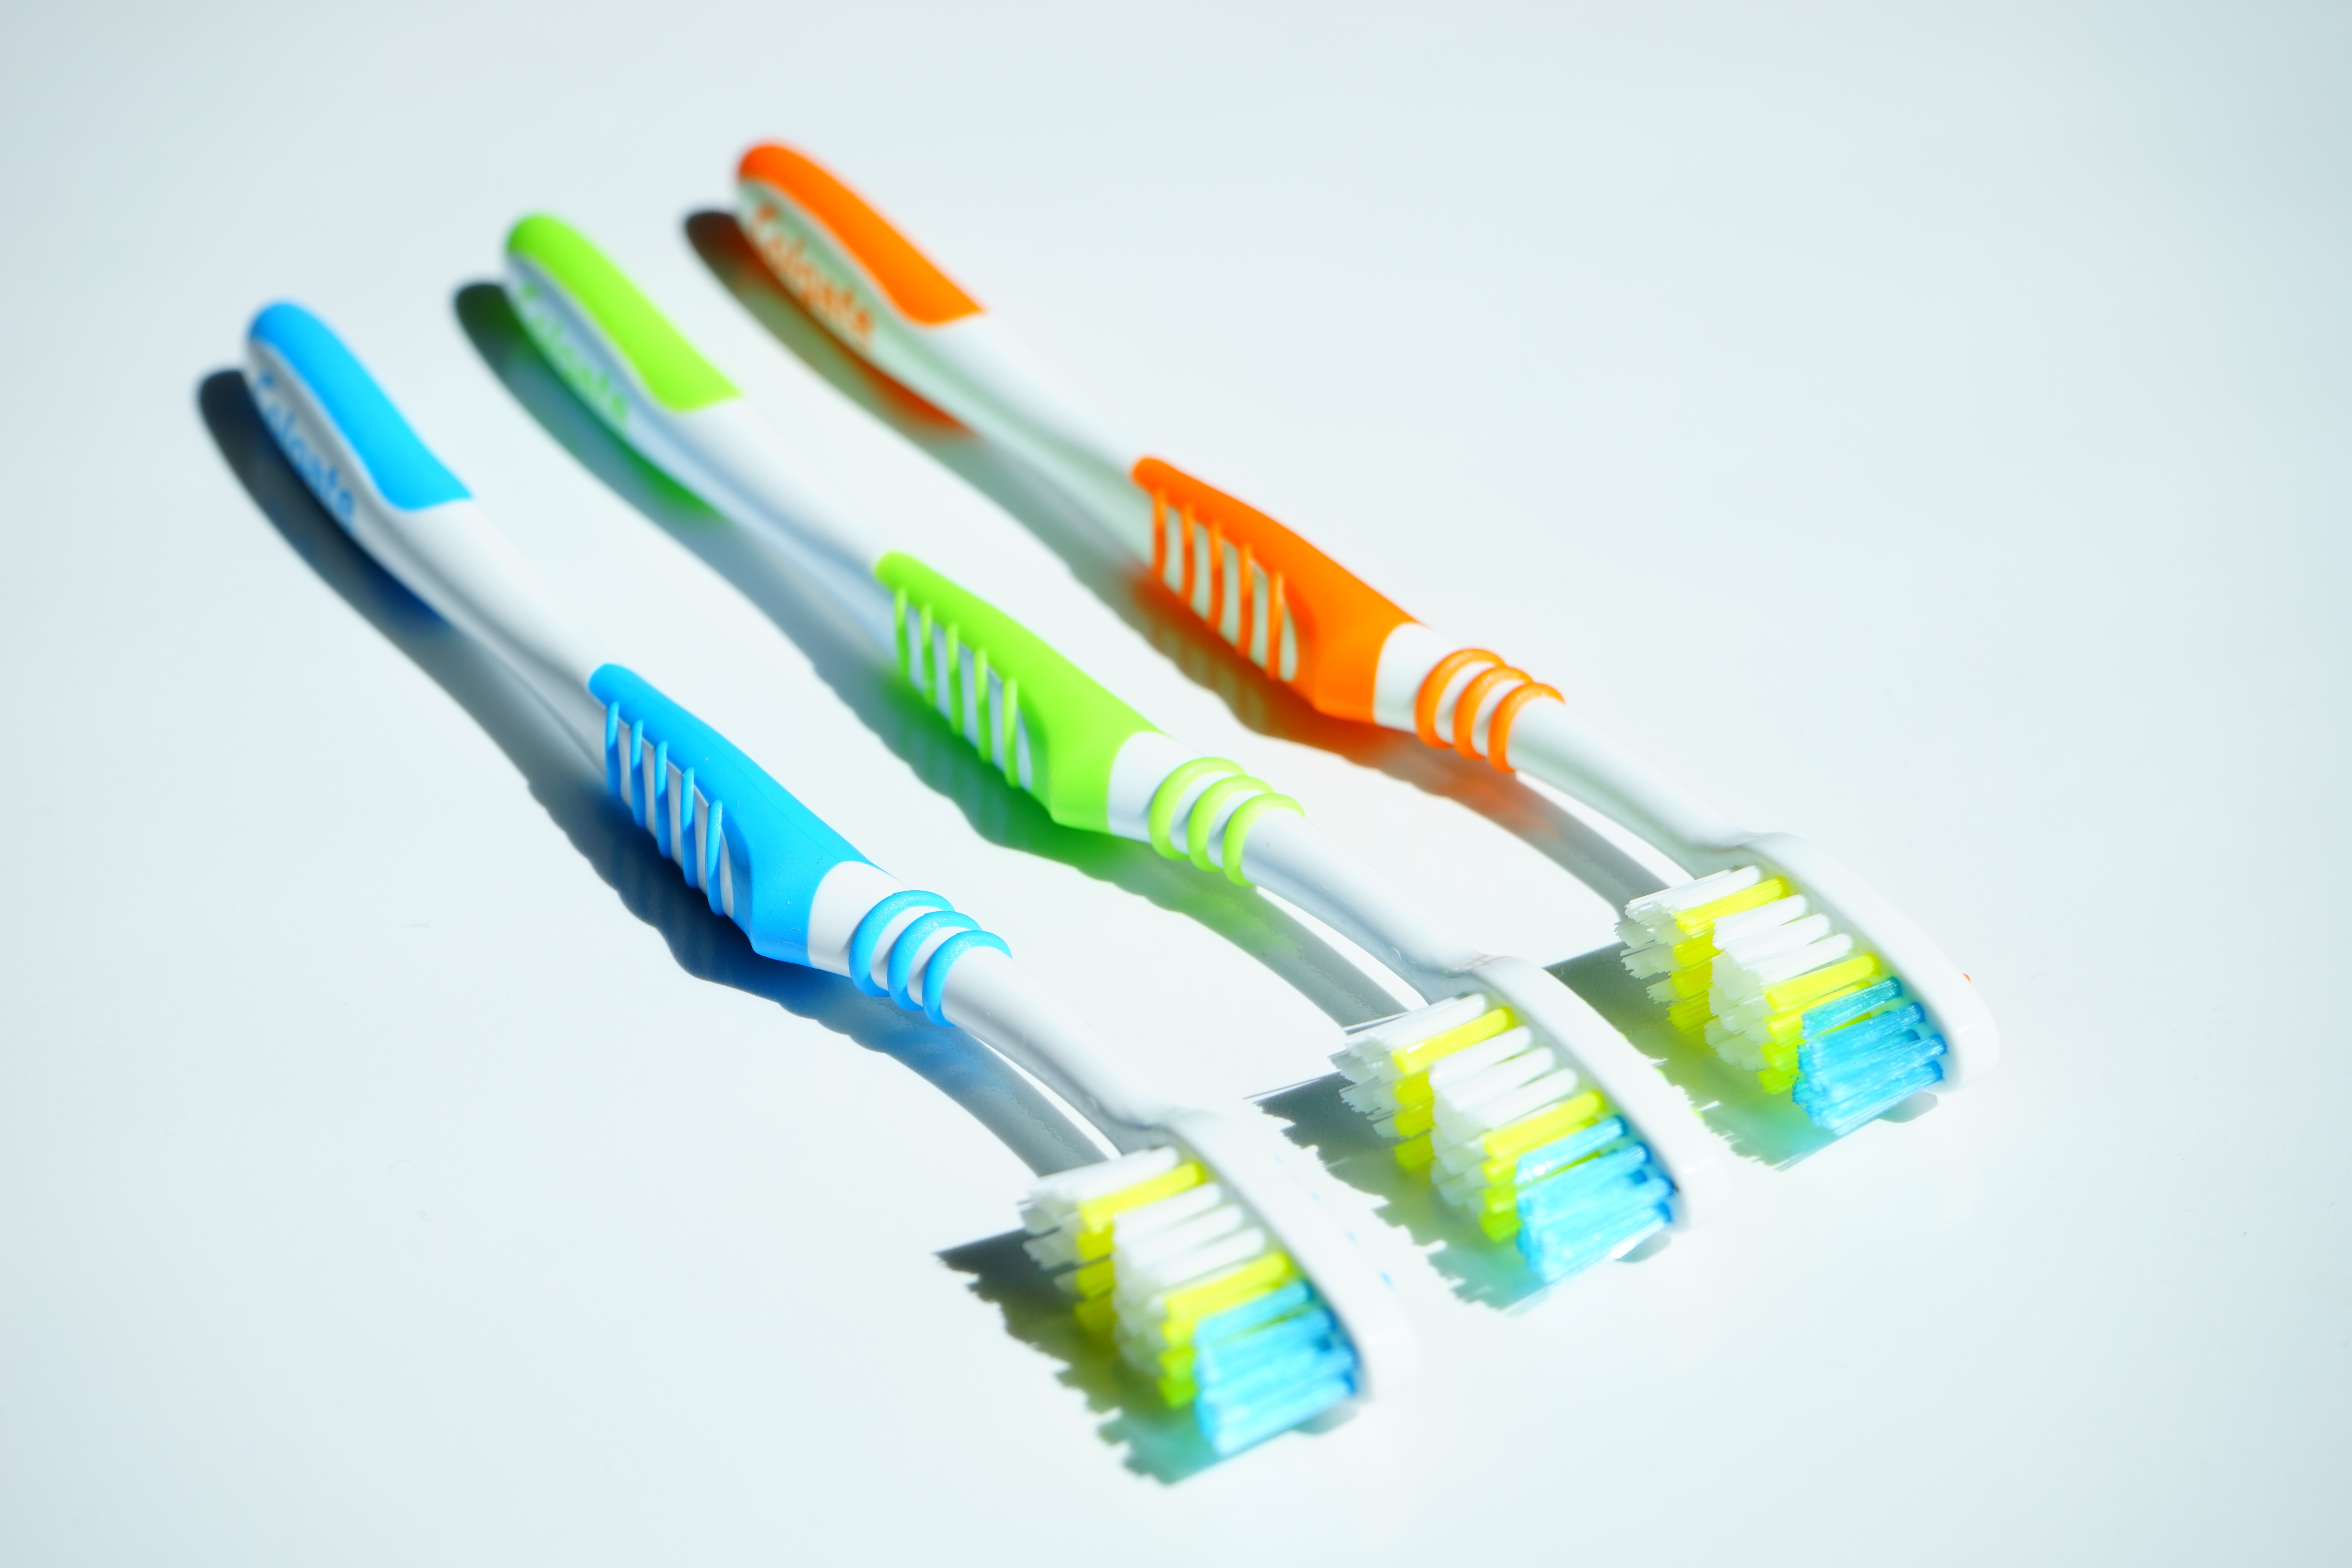
brush, tool, clean, care, dentist, product, tooth, bless you, hygiene, toothbrush, body care, dental care, dental hygiene, tooth brushes, toothbrush head, brush head